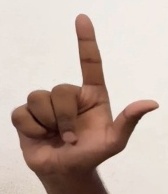
ASL sign: L